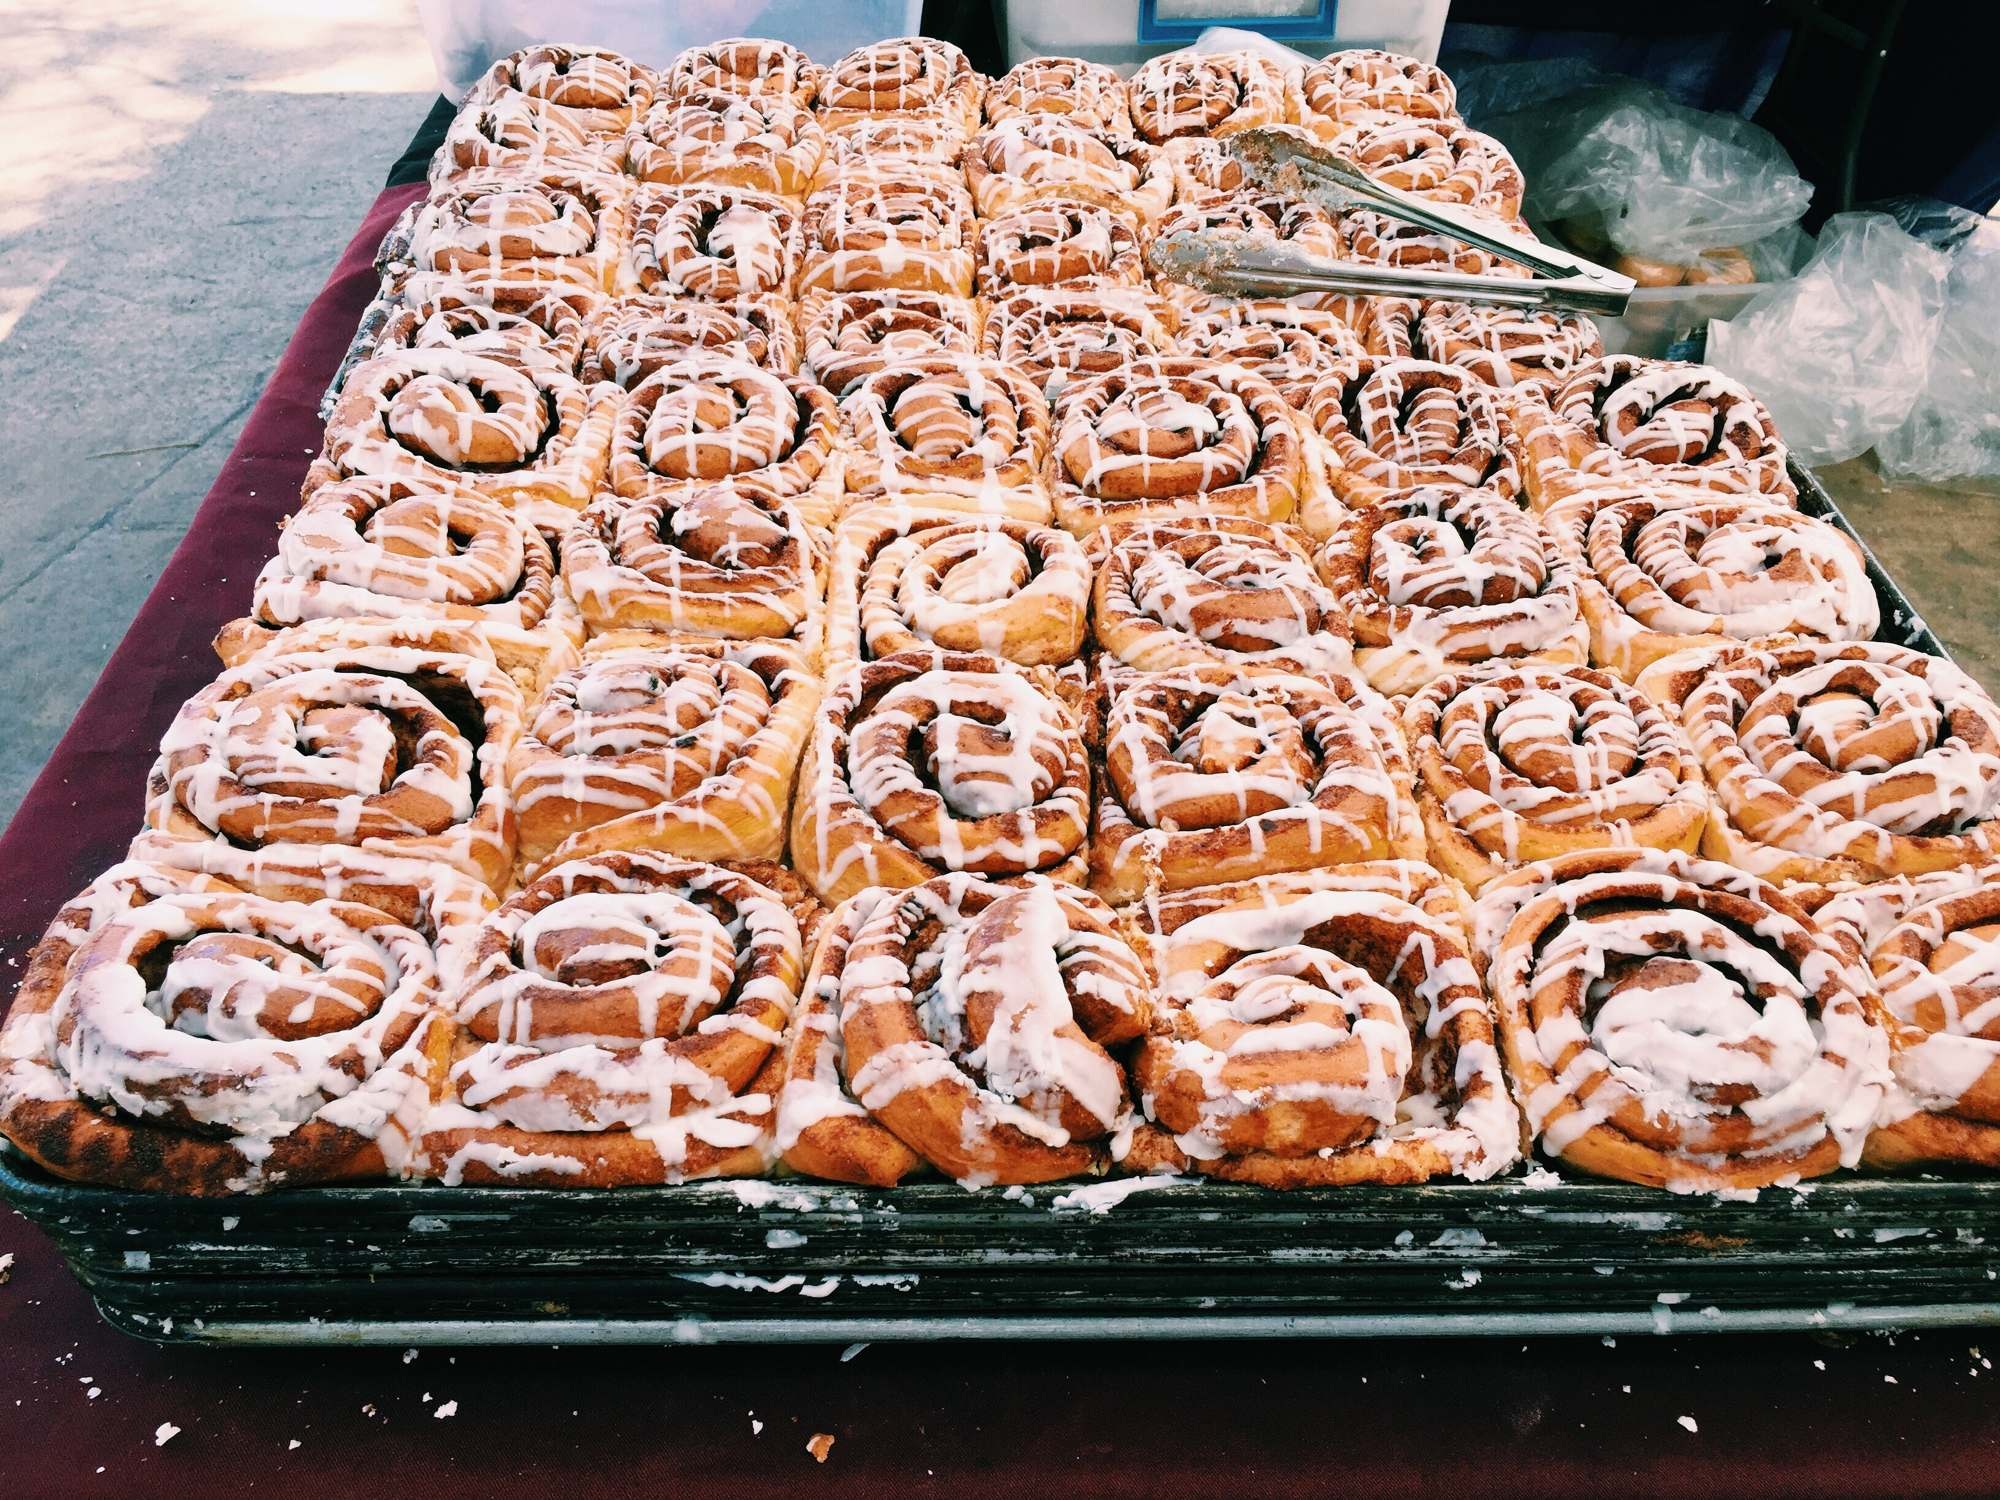
dish, meal, food, produce, baking, dessert, cuisine, icing, carving, baked goods, torte, cinnamon buns